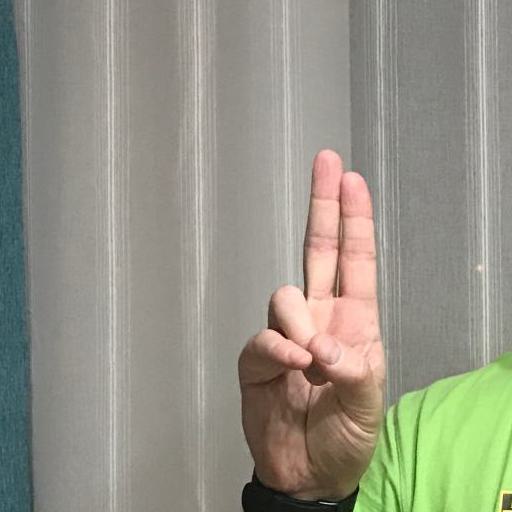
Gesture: two_up